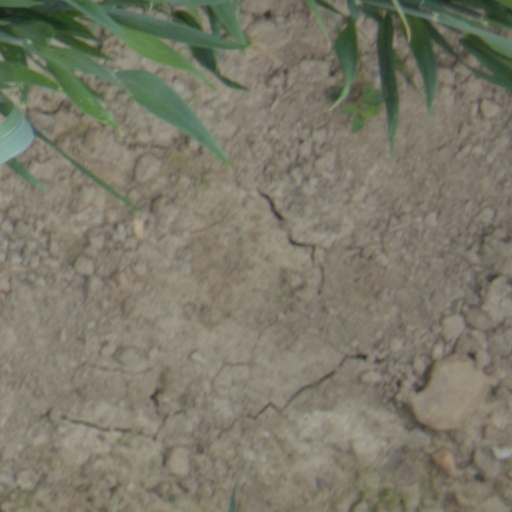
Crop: wheat